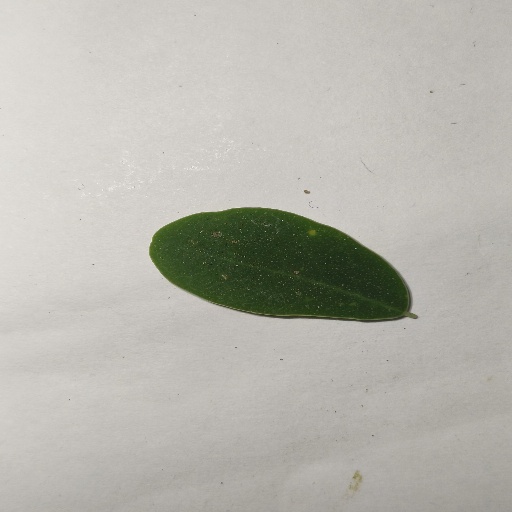
Species: Sojina
Leaf condition: Healthy Leaf